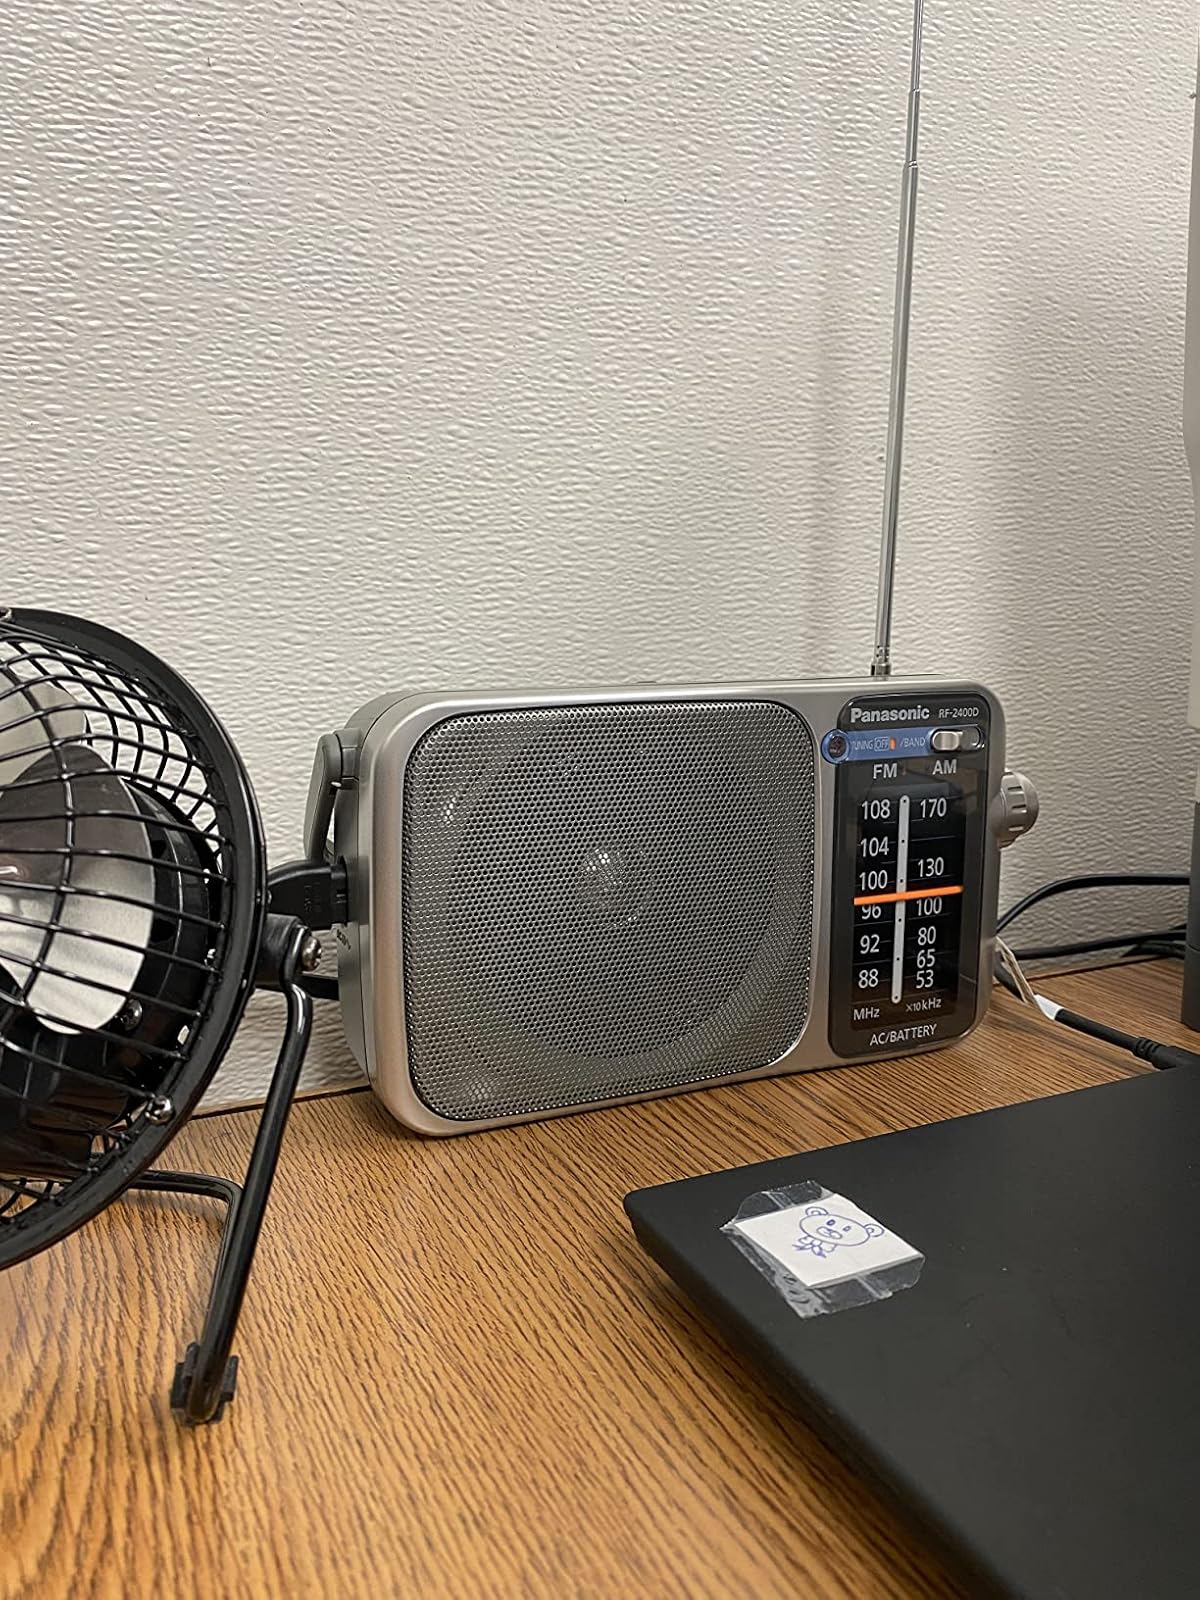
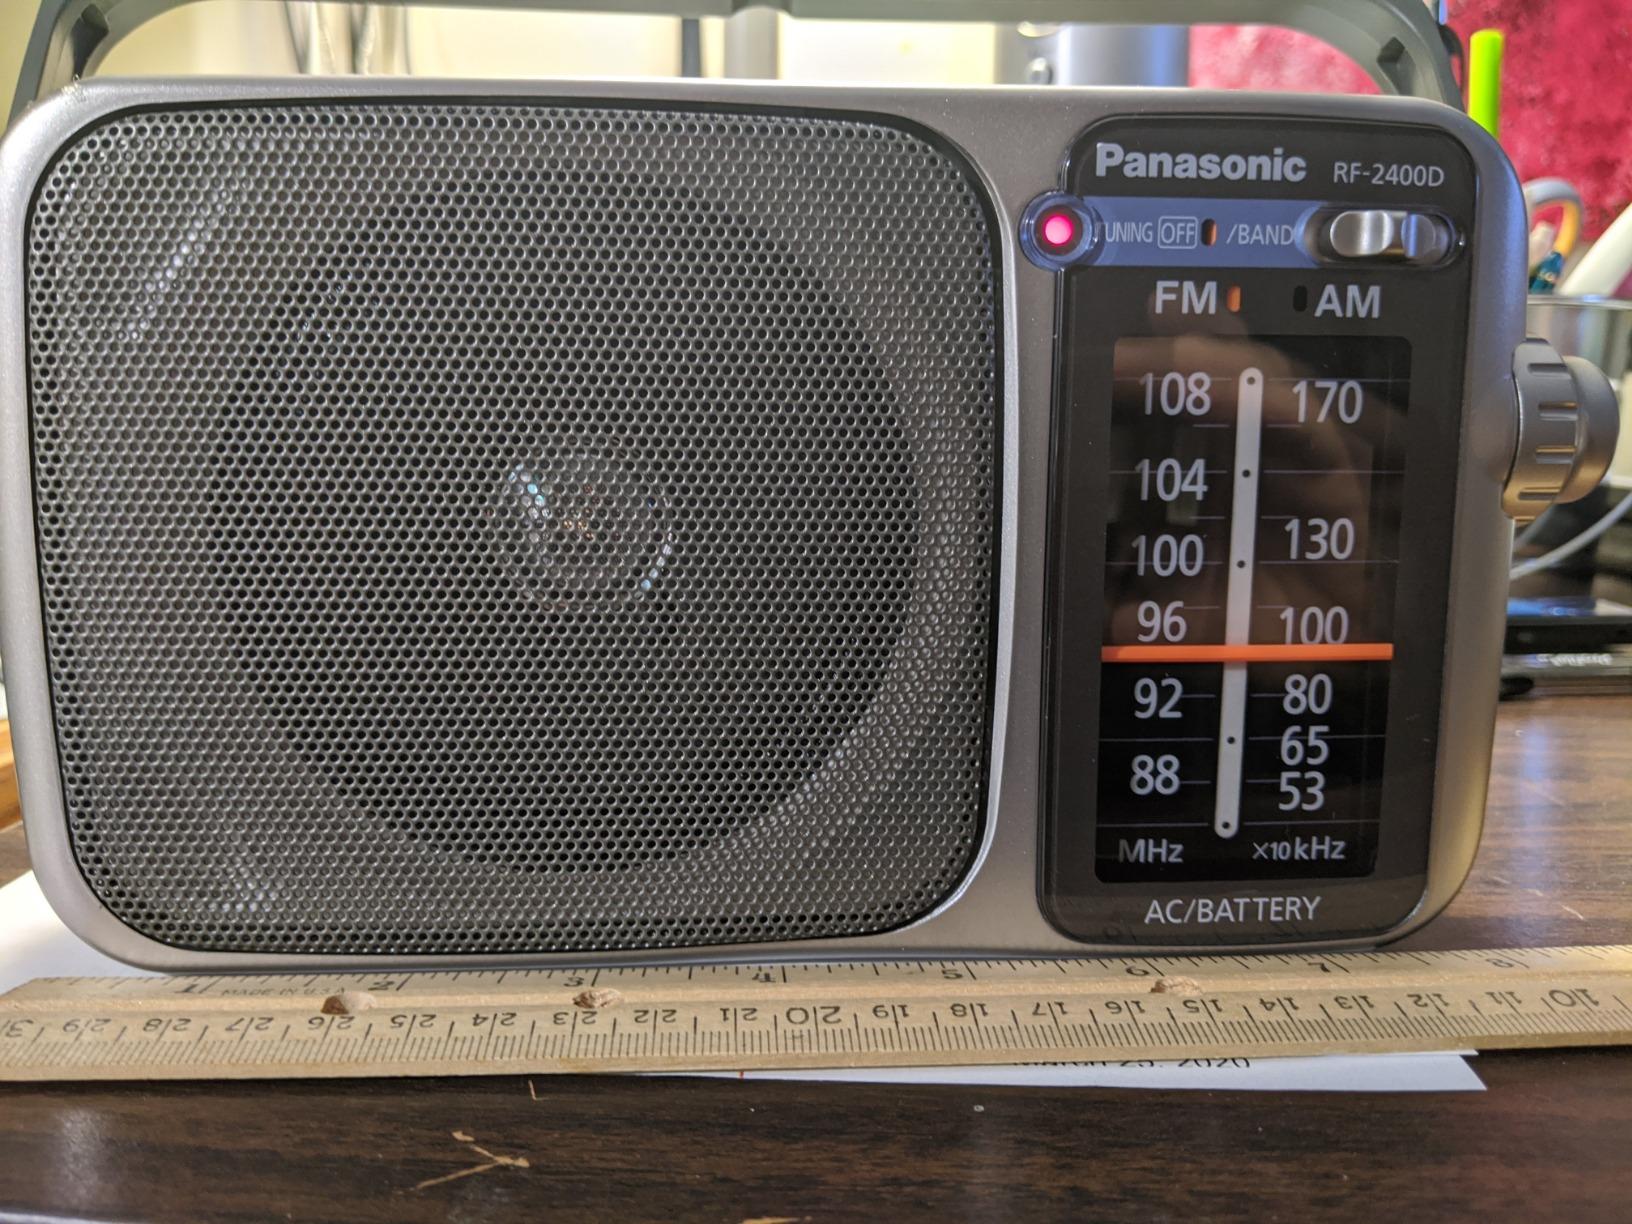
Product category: radio
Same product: yes